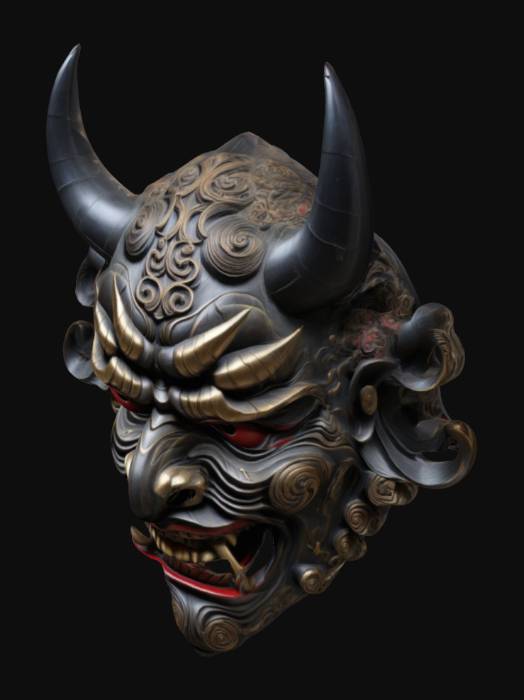
미적 점수 (1~10점): 7